Ronnie Barrett

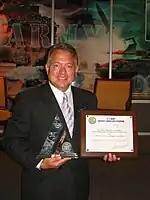
Ronnie Barrett Top 10 Award

Barrett is an advocate for the private ownership of firearms. Barrett has headed fundraising campaigns for the National Rifle Association, sits on its board of directors, and makes occasional appearances on the Cam & Company podcast where he speaks on gun laws.